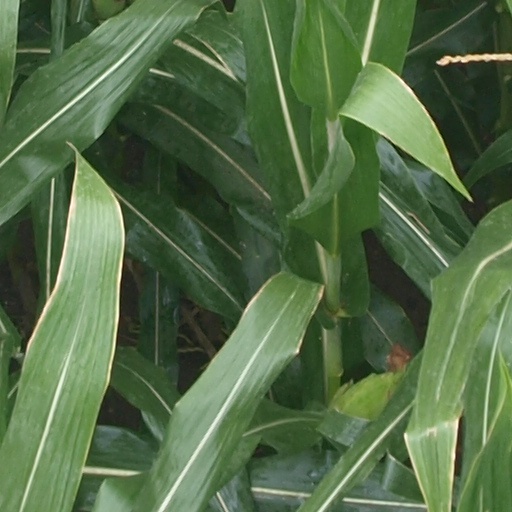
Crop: maize; corn